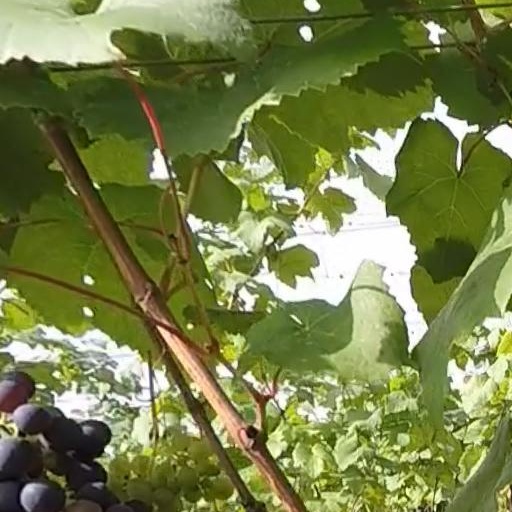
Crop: grape